1912–13 Georgetown Hoyas men's basketball team

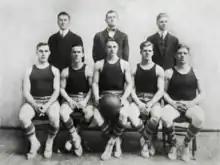
The 1912–1913 team photo.

The 1912–13 Georgetown Hoyas men's basketball team represented Georgetown University during the 1912–13 NCAA college basketball season. James Colliflower coached the team in his second season as head coach. Georgetown was an independent and played its home games at the Arcade Rink, also known as the Arcadia and as the Arcade Auditorium, in Washington, D.C., and finished the season with a record of 11–5.